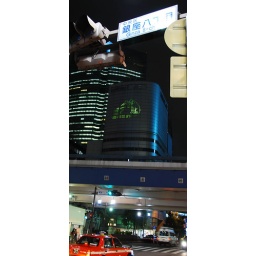
an rca victor sign on a building in ginza 8-chome